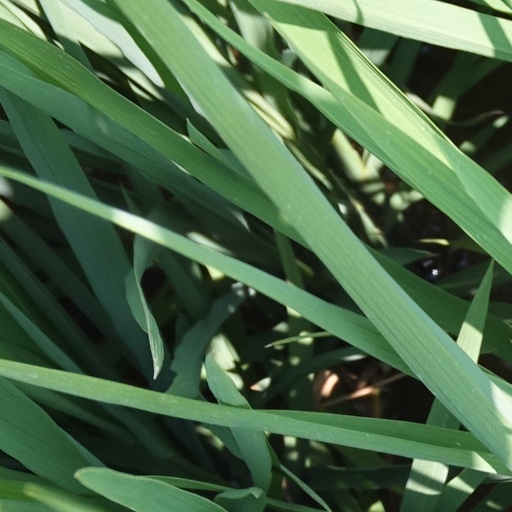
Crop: rice